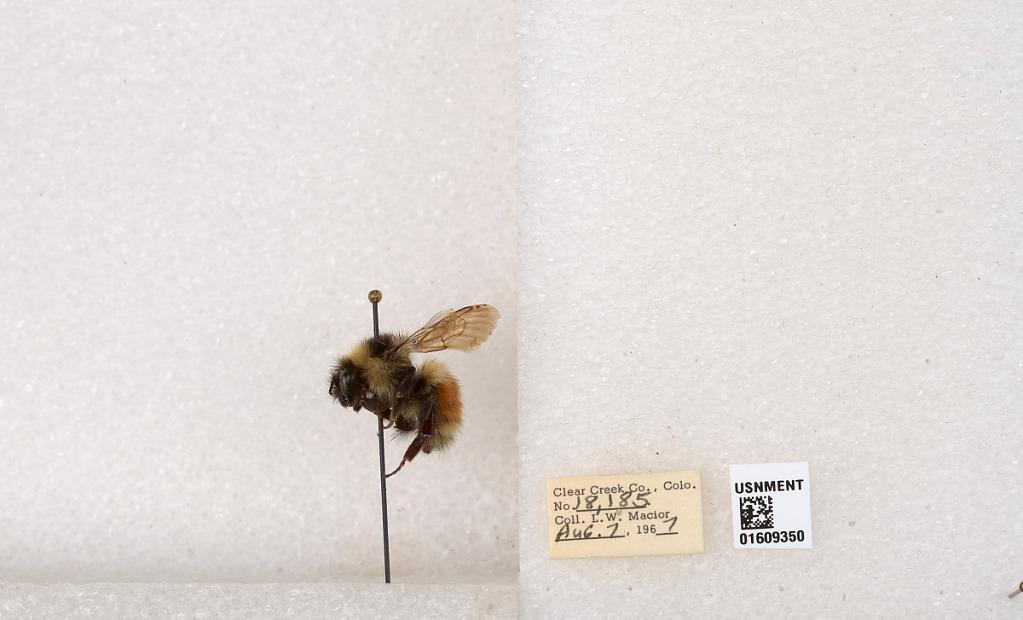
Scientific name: Bombus (Pyrobombus) sylvicola Kirby
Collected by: L. Macior
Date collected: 1967-8-7
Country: United States
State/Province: Colorado
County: Clear Creek
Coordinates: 39.6856, -105.645